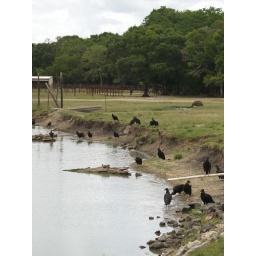
Alvin Texas bayou wildlife park animals and birds run or Roam freely in a natural habitat 2008 Zoo